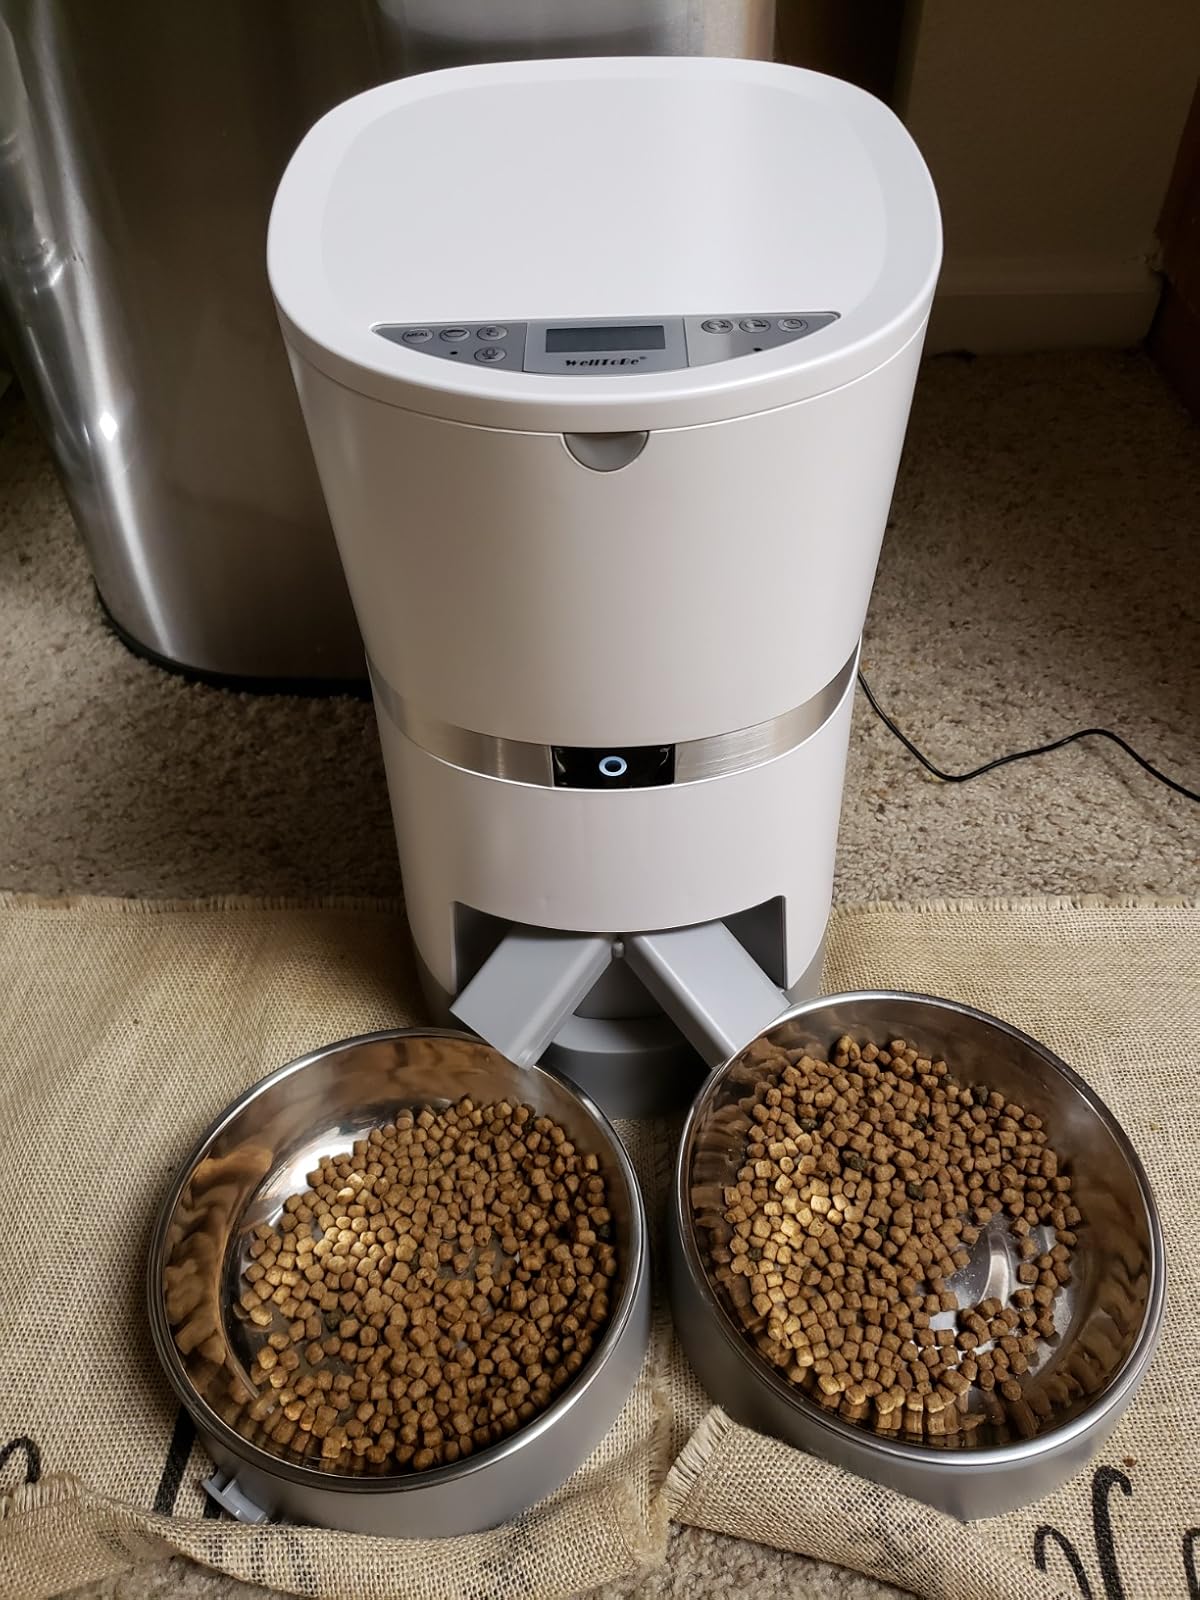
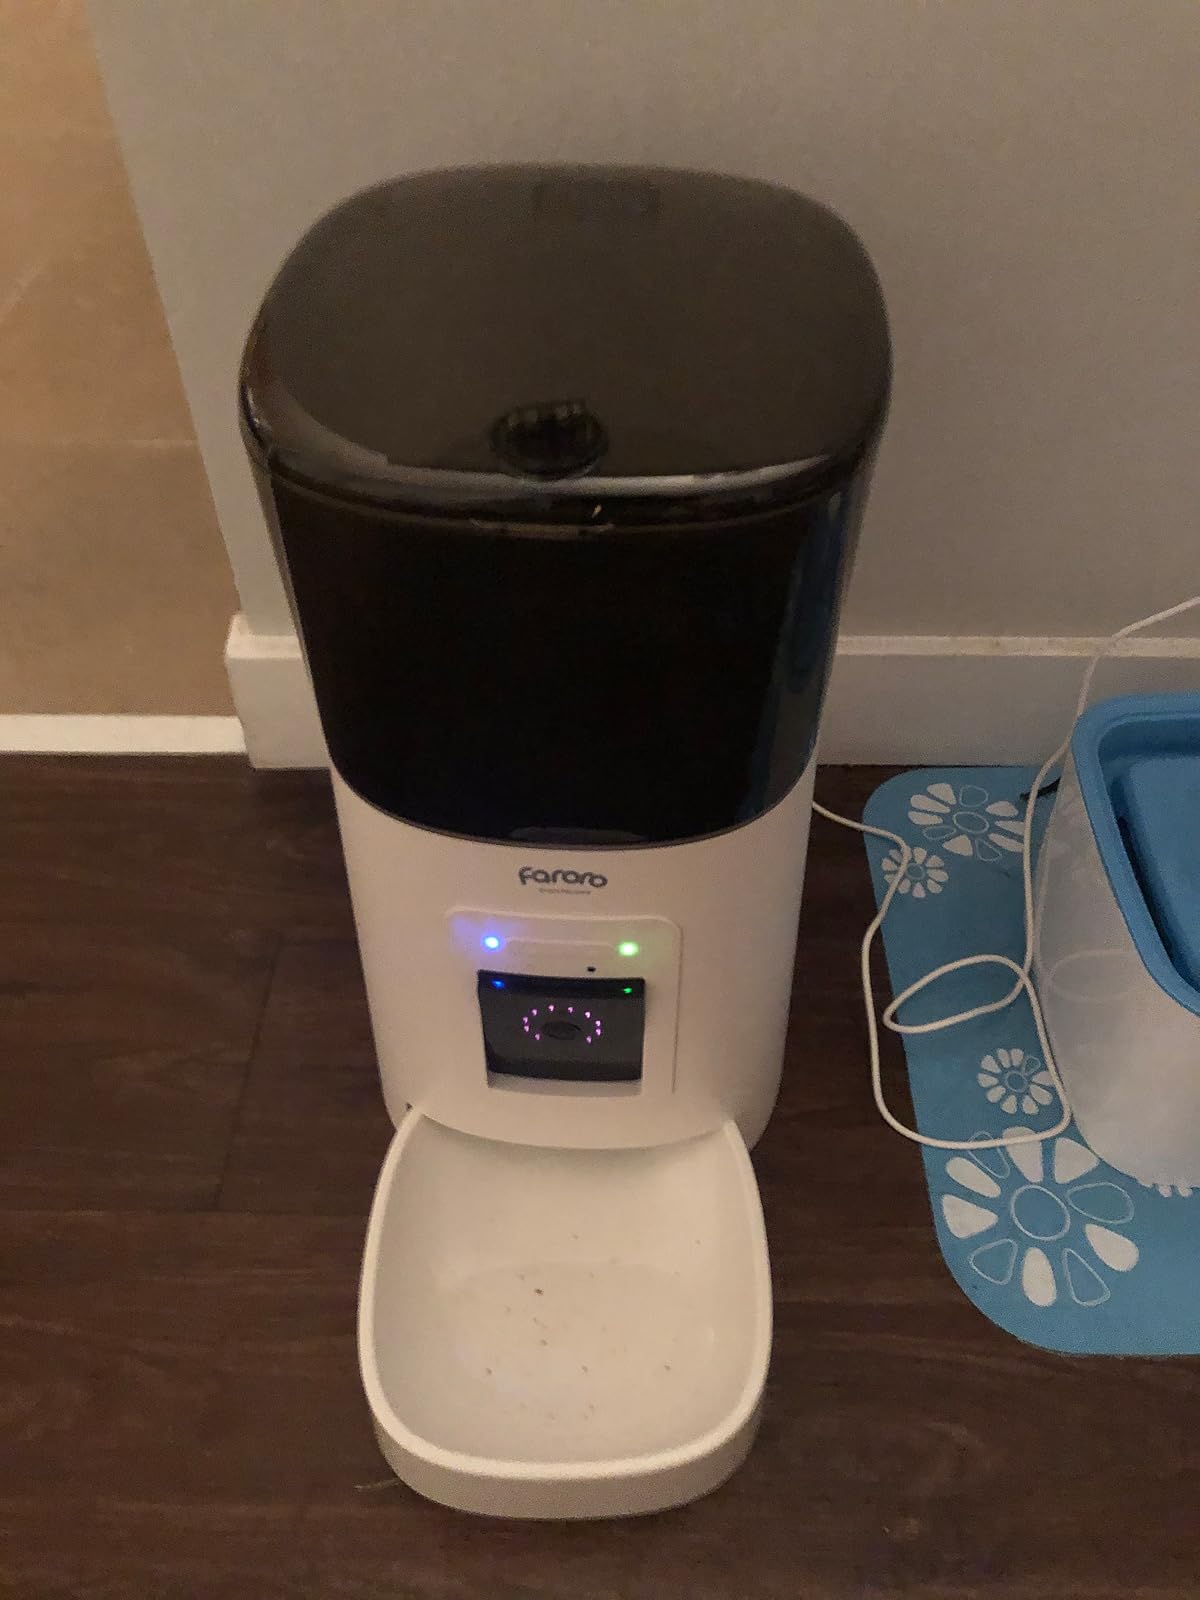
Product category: items_feeder
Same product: no